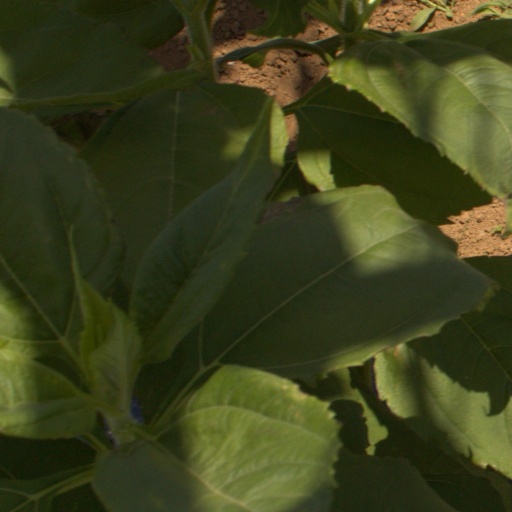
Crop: Jerusalem artichoke